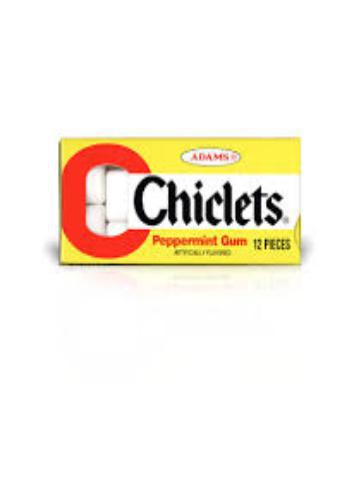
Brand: Chiclets
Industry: Food